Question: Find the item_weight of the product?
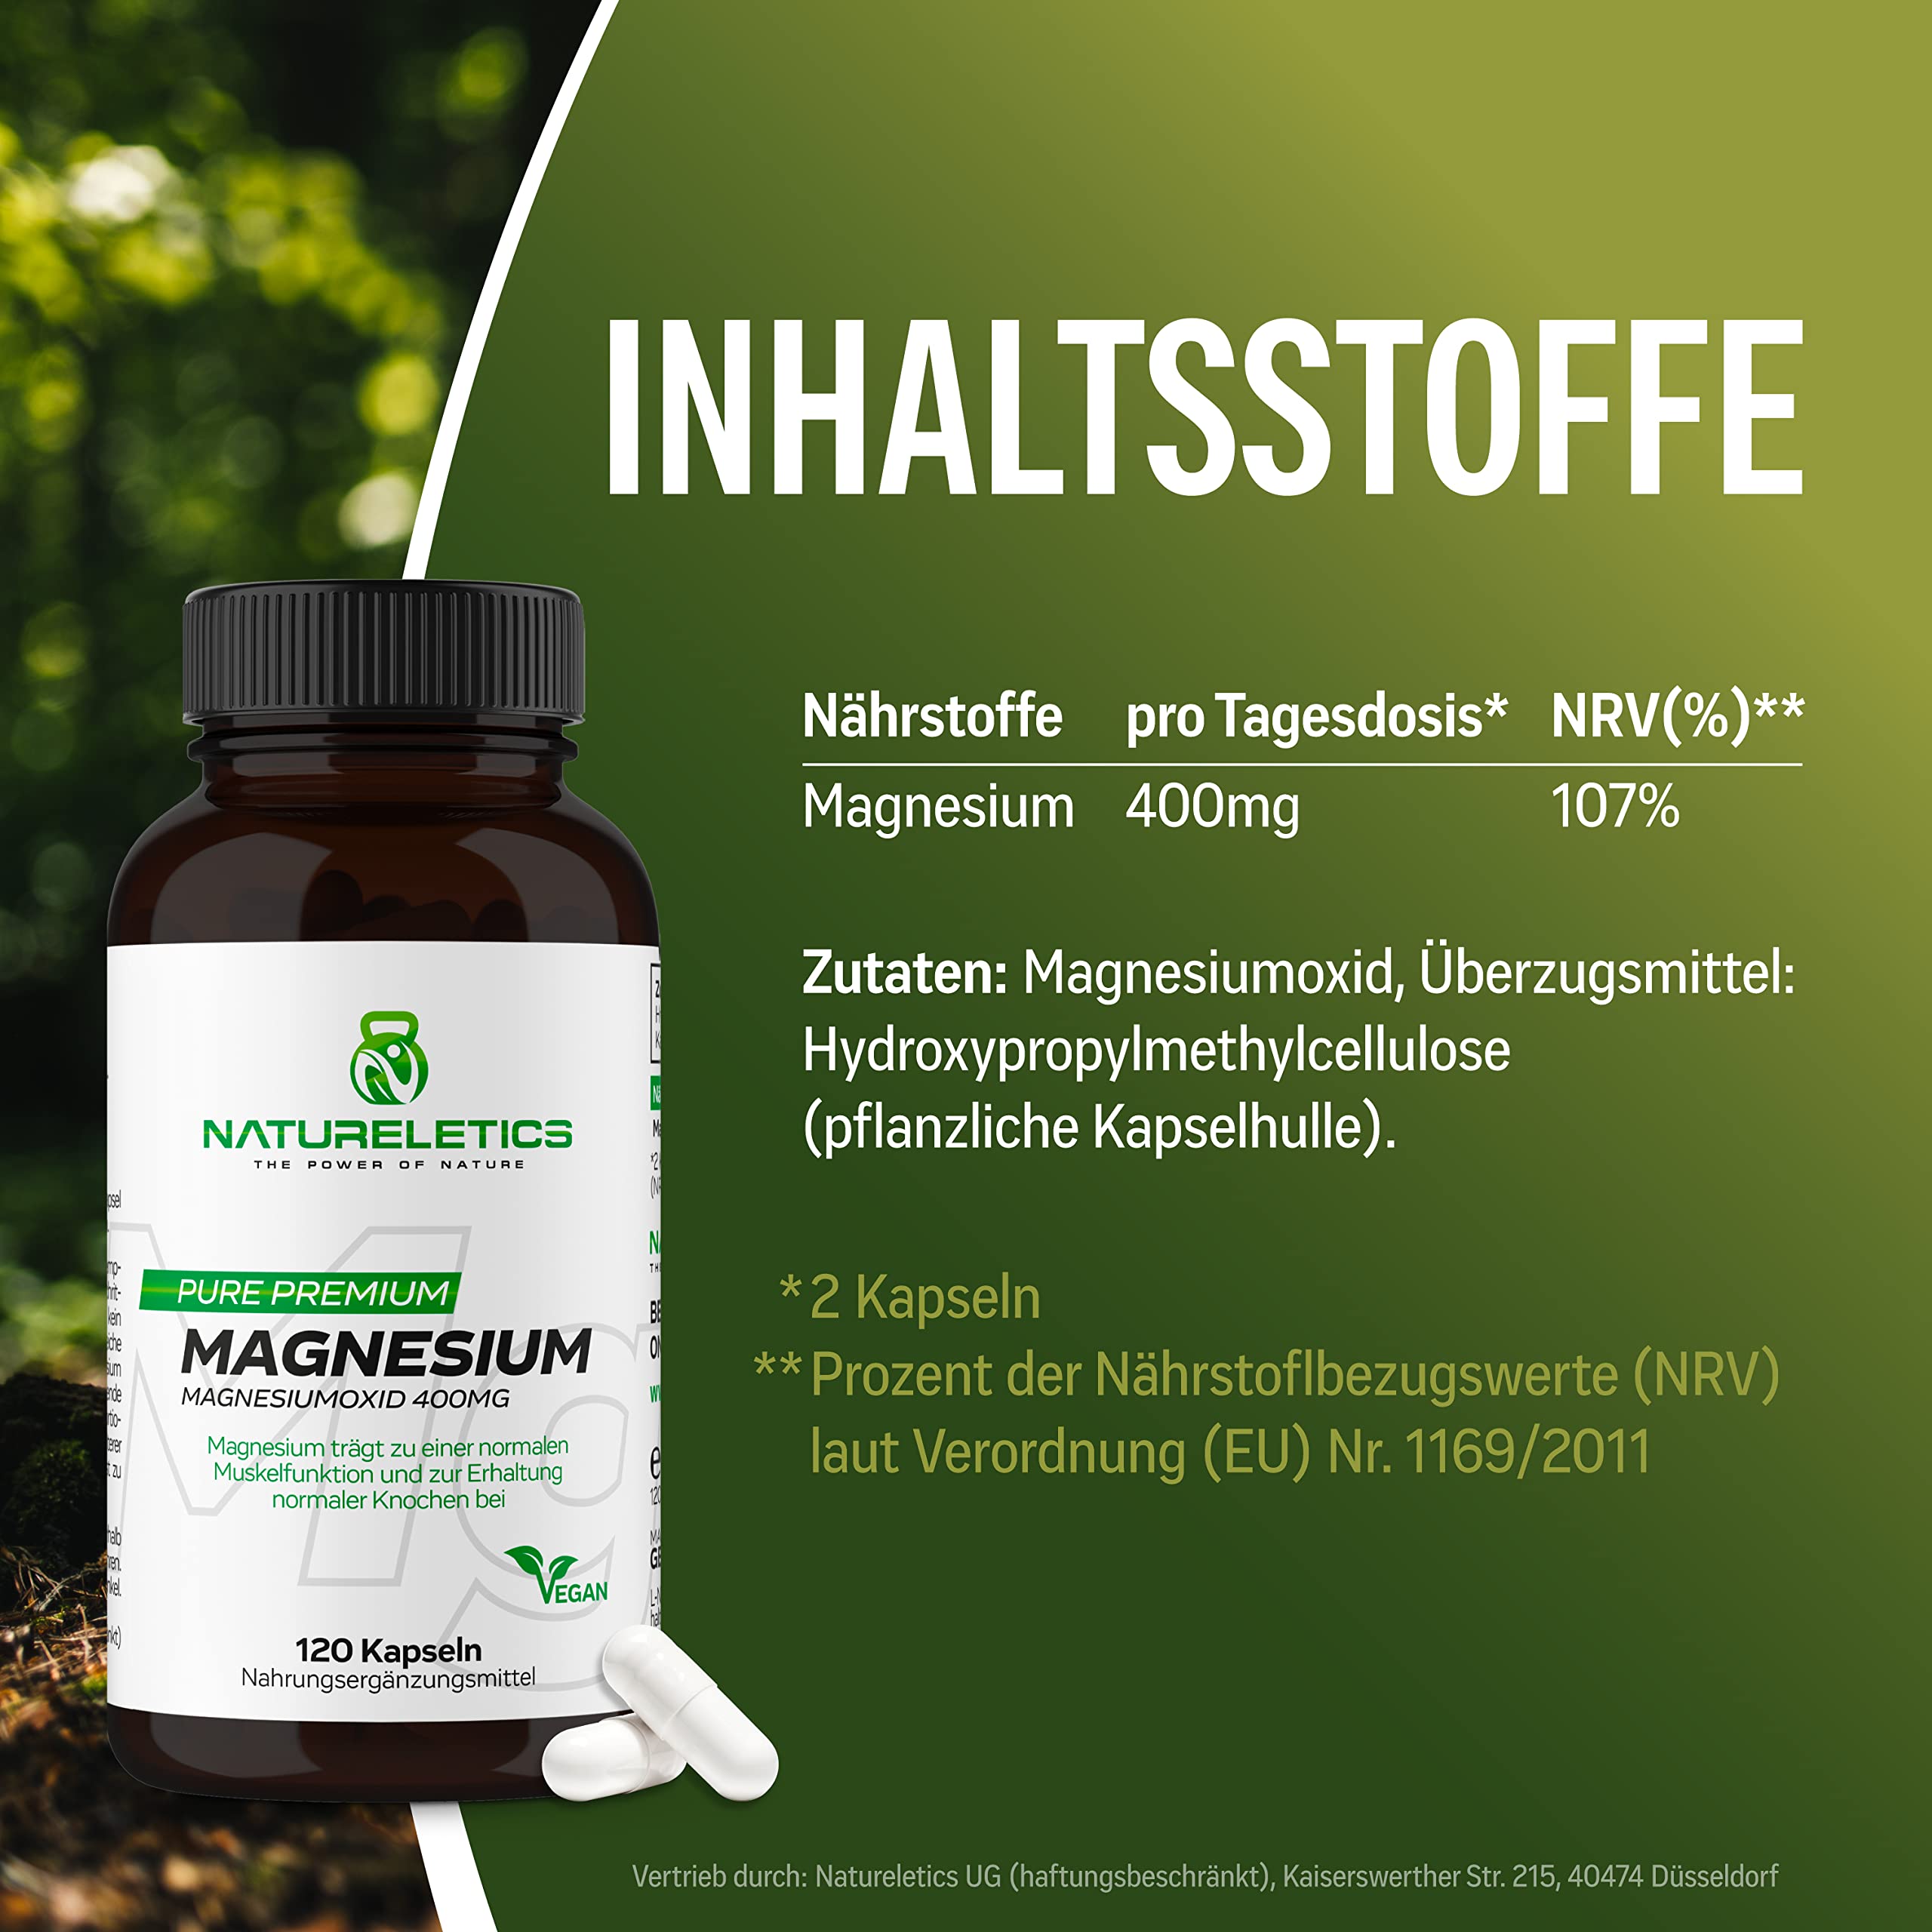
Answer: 400.0 milligram